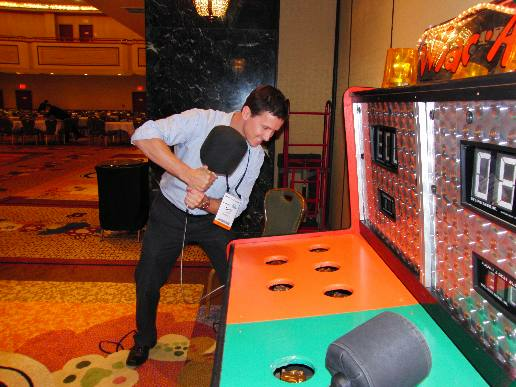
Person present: Yes